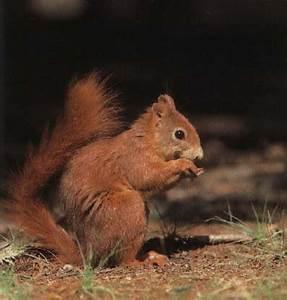
squirrel